Ernest Cadman Colwell

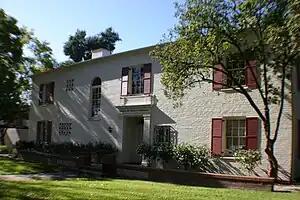
The Institute for Antiquity and Christianity (Claremont), founded under the directorship of Ernest Cadman Colwell.

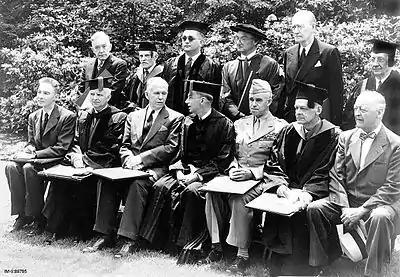
On June 5, 1947, at Harvard University, first row, from left to right: Robert Oppenheimer, Colwell, General George Marshall, James B. Conant (Harvard president), General Omar Bradley, T. S. Eliot, James W. Wadsworth Jr., for the granting of honorary degrees to Oppenheimer, Colwell, Marshall, Bradley and Eliot.

Colwell recognized an extraordinary textual affinity between Minuscule 2427 and Codex Vaticanus. According to him the codex 2427 preserved a "primitive text" of the Gospel of Mark ("Archaic Mark"). He found that from 73 singular readings of Codex Vaticanus, 46 are shared with codex 2427. Minuscule 2427 has since been shown to be a forgery. Colwell examined Minuscule 330 and found that the text of the Pauline epistles of this codex is textually very close to the codices 451, 2400 and 2492.